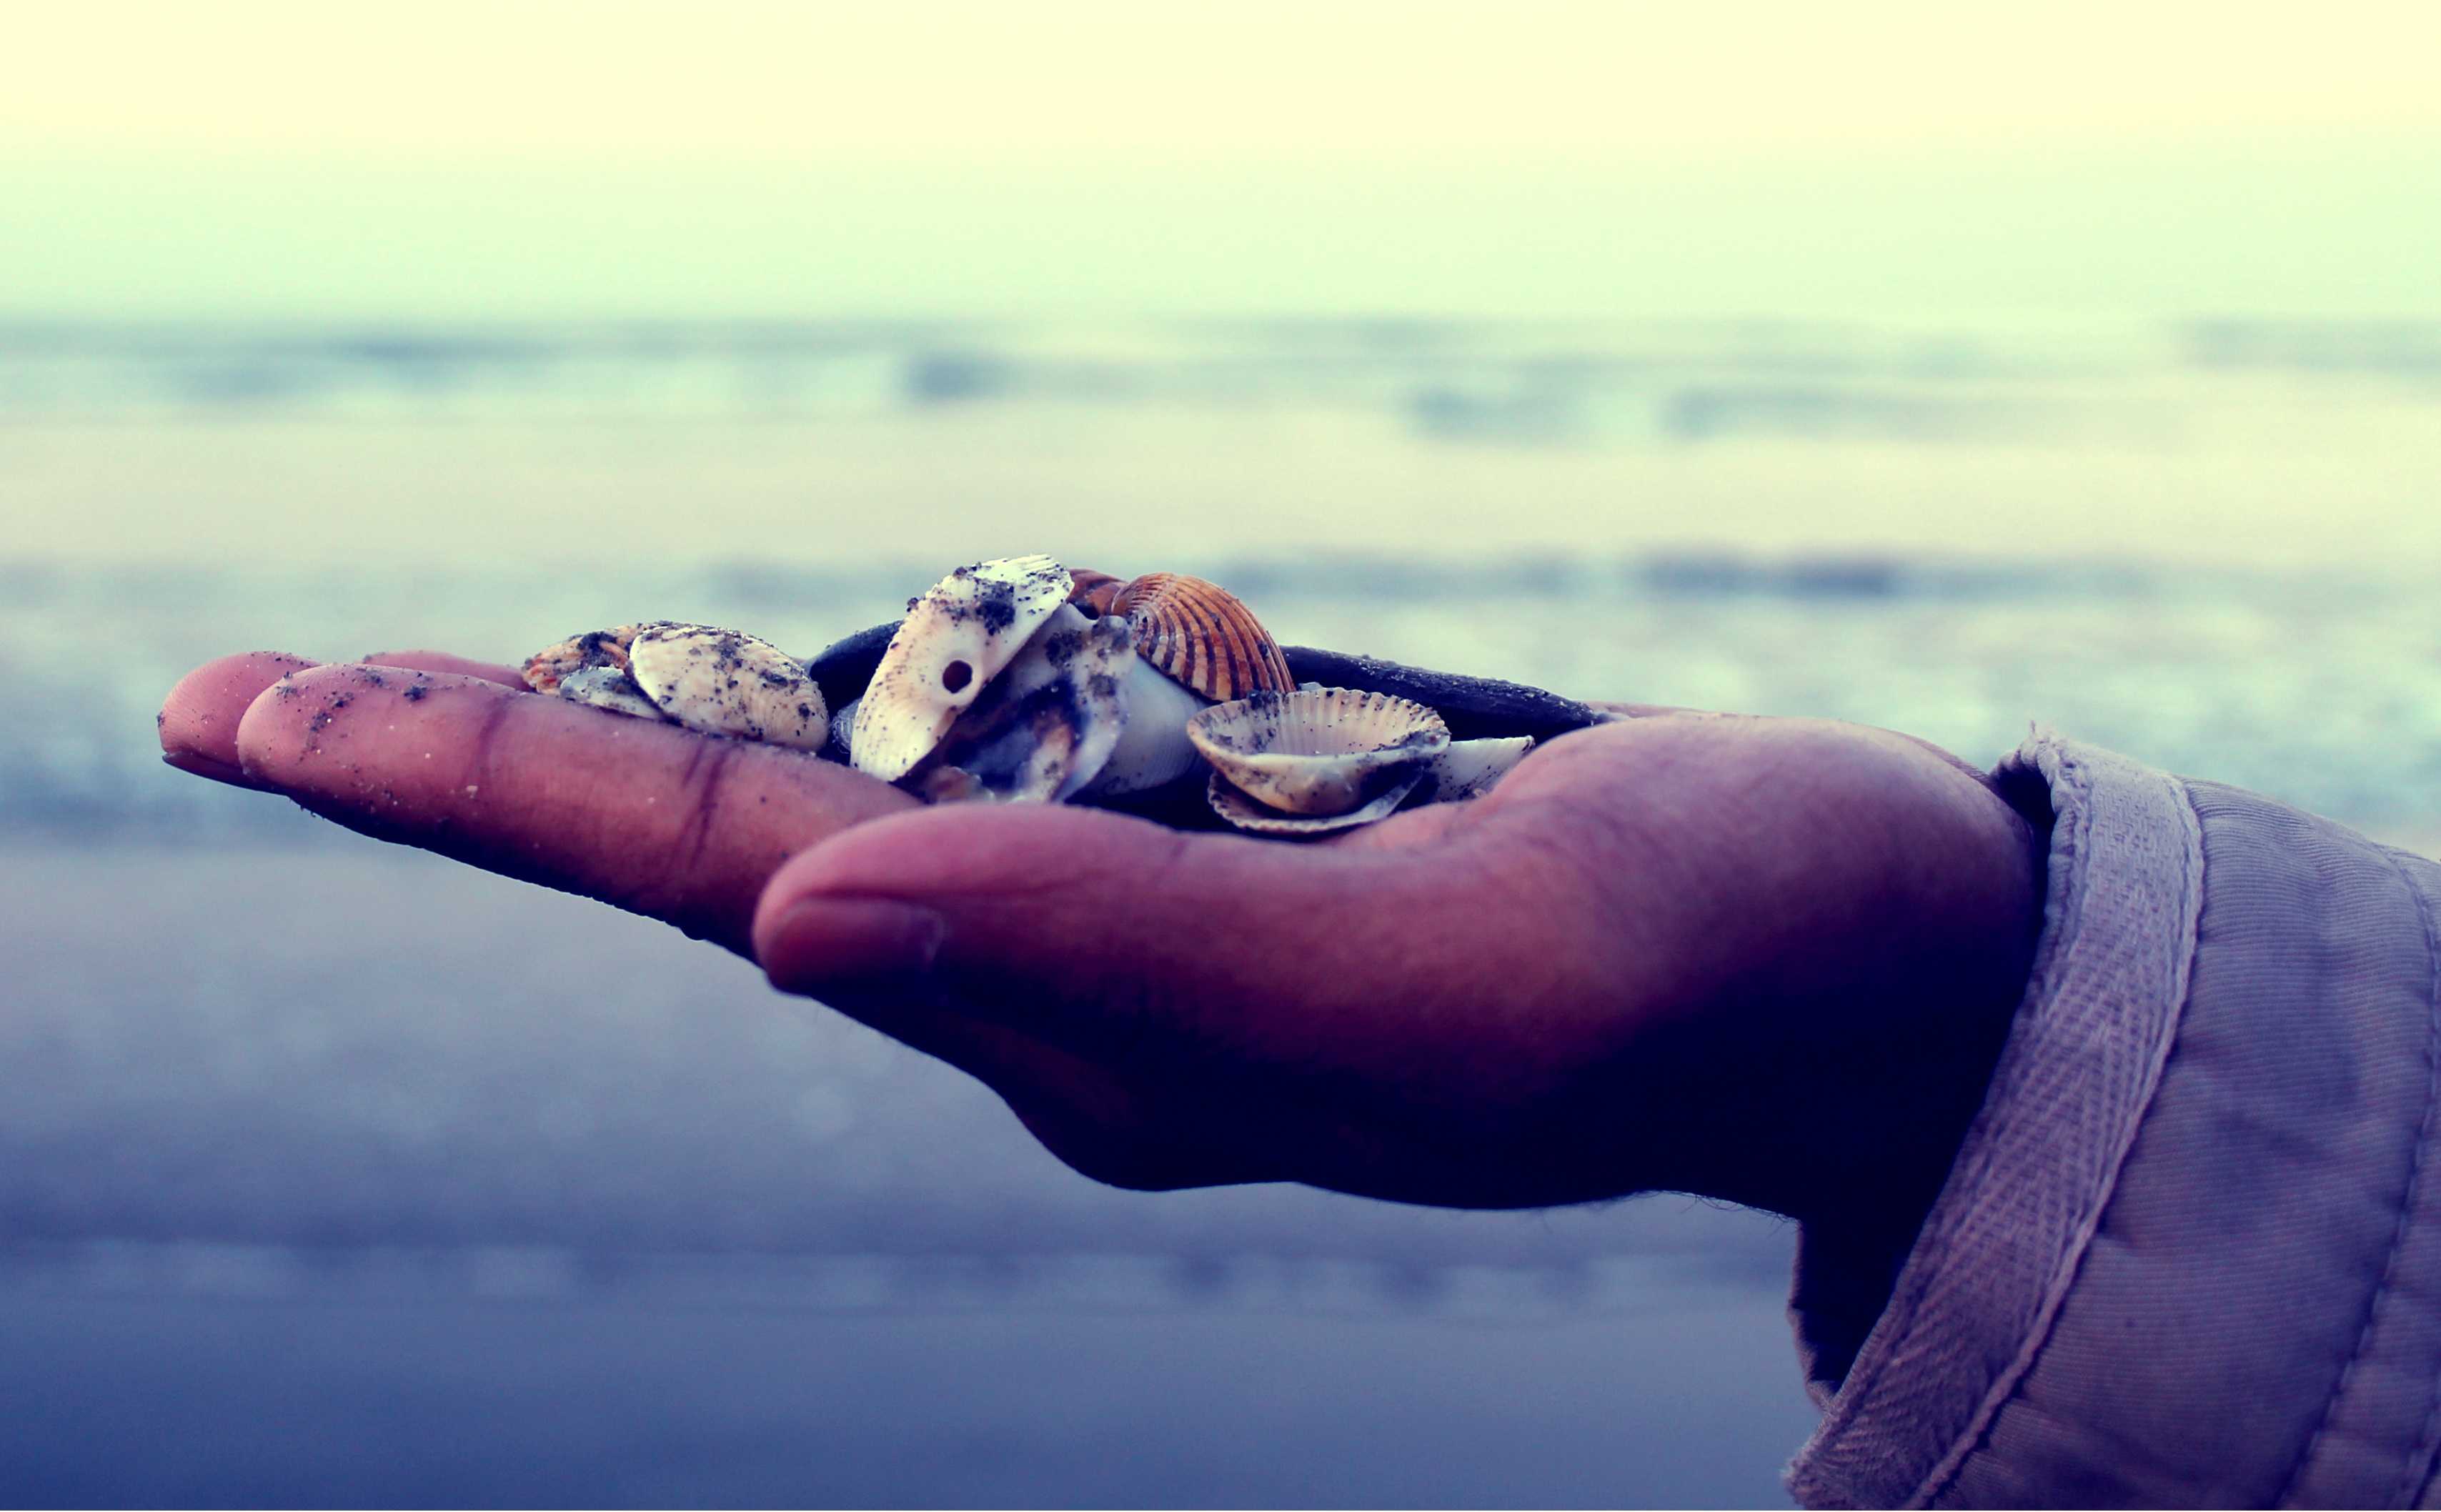
hand, sea, water, photography, finger, color, blue, arm, close up, human body, photograph, beauty, emotion, interaction, sense, unseen, photo of the day, hand of beauty, super click, stone in hand, beach products in hands, symbolic hands, iconic hands, rare photo, one hand man, one man quality